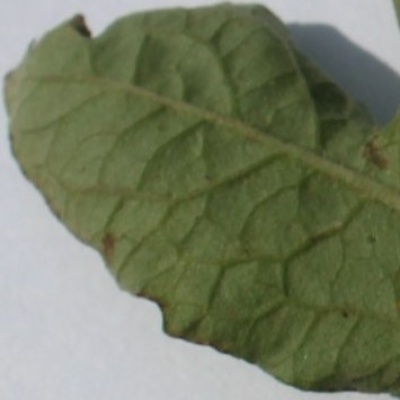
Crop: Tomato
Condition: leaf blight